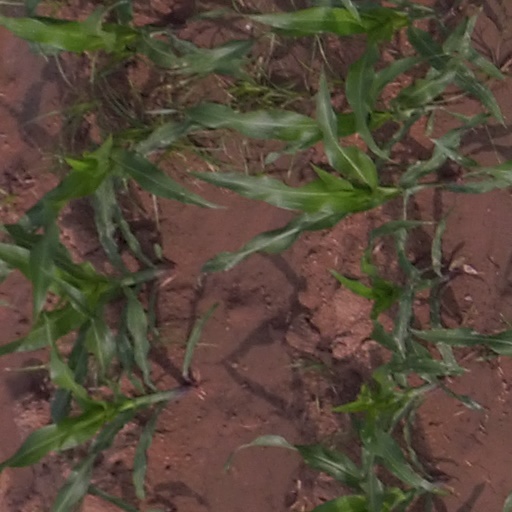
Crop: maize; corn